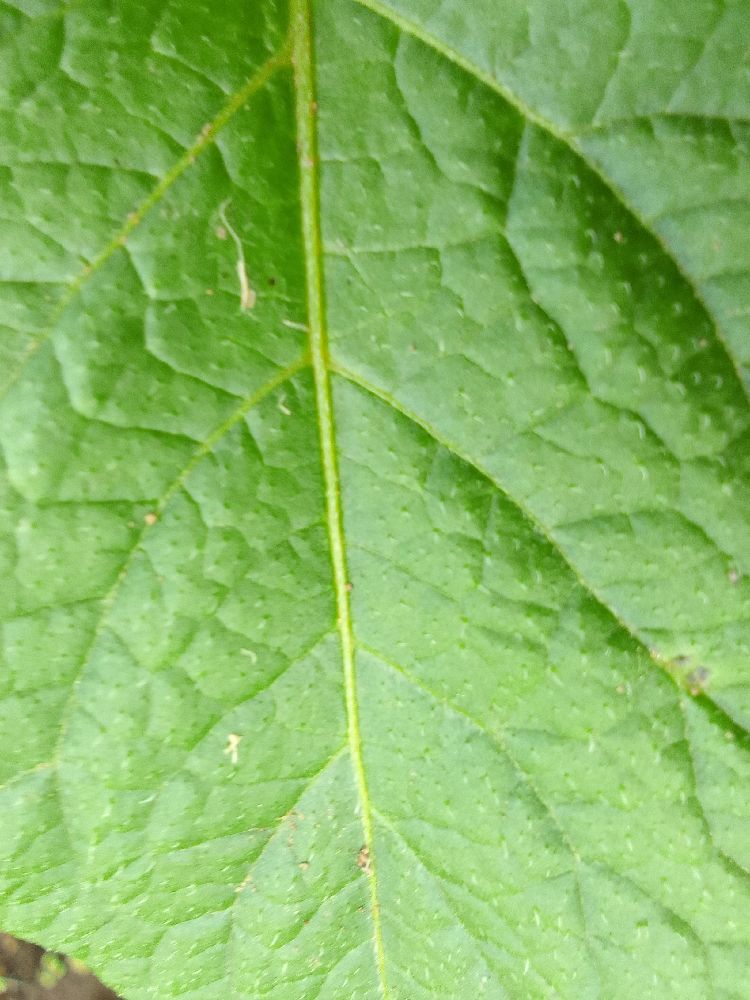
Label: Healthy